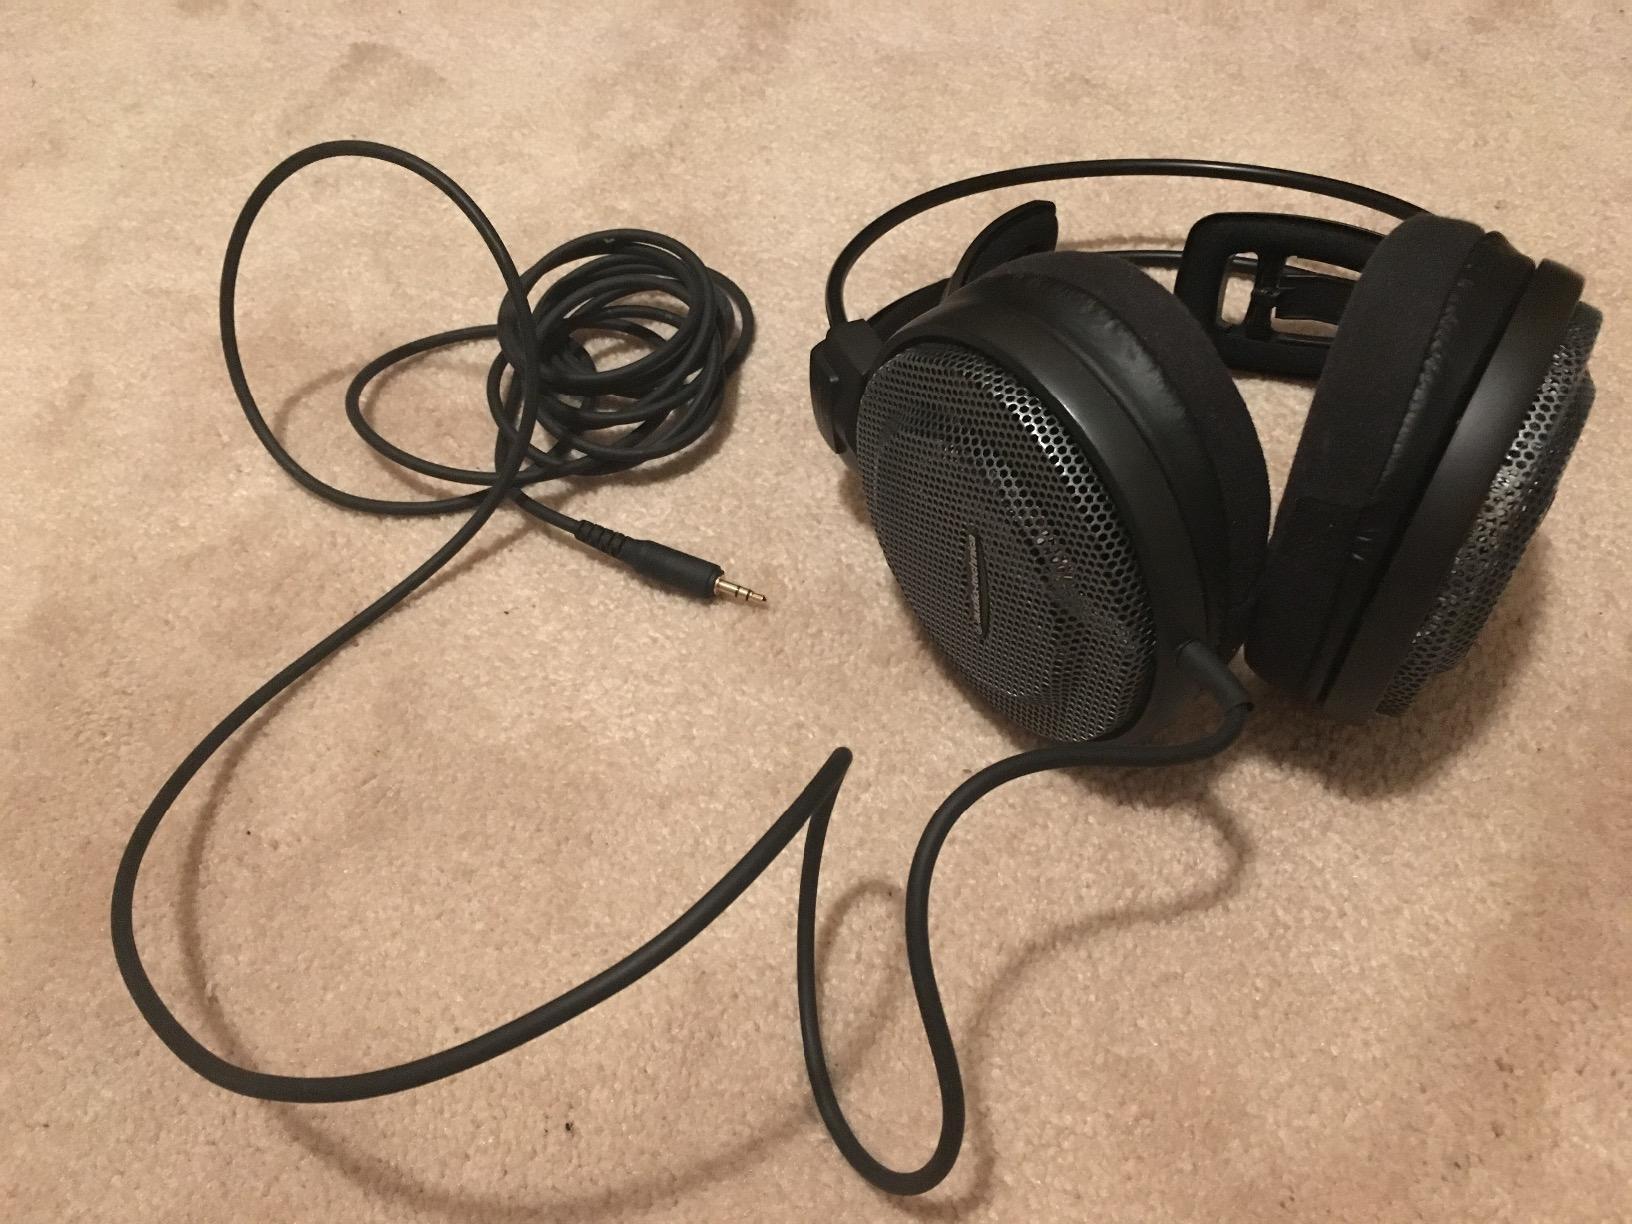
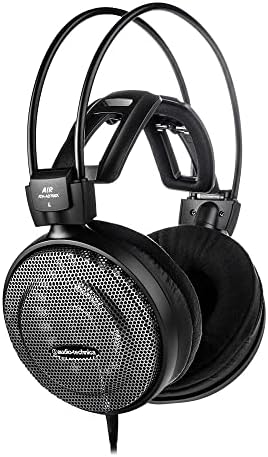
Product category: headphones
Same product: yes